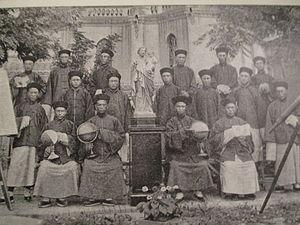
Séminaristes chinois dans une mission jésuite, in ""En Chine au Tché-Ly Sud-Est: une mission d'après les missionnaires"",du Père Henri-Joseph Leroy, s.j., éd. Desclée de Brouwer, 1900"
Église catholique en Chine peut désigner, soit la communauté locale catholique dépendant du Saint-Siège et donc interdite en république populaire de Chine, soit l’organisme institutionnel dépendant du gouvernement de la république populaire de Chine.